J. Dalrymple Duncan

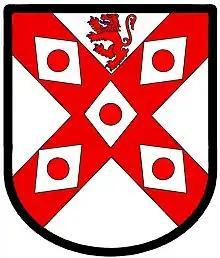
Dalrymple of Woodhead escutcheon, granted 1902

Around 1900 he changed his name to James Dalrymple Gray Dalrymple; around the same time he succeeded his uncle as laird of Woodhead, Dumbartonshire. At that period he was living at Meiklewood near Gargunnock, in the Stirling area (see below). He was a Justice of the Peace for both Dunbartonshire and Stirlingshire. He died on 8 February 1908.